Jeroen Bleekemolen

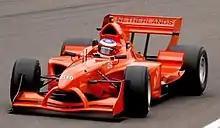
Bleekemolen driving for A1 Team Netherlands in the 2006–07 season at Zandvoort.

Points only counted towards the Michelin Endurance Cup, and not the overall LMP3 Championship. Season still in progress.